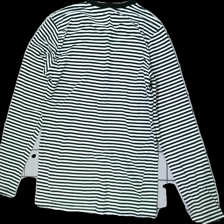
View: back
Type: Top
Category: Men
Brand: Lager 157
Colors: Black, White
Material: 100% Cotton
Pattern: Striped
Cut: Regular
Size: L
Season: All
Damage: crooked seam
Damage location: bottom right
Damage 2: crooked seam
Damage 2 location: bottom right
Price range: <50
Recommended usage: Recycle
Description: Striped top